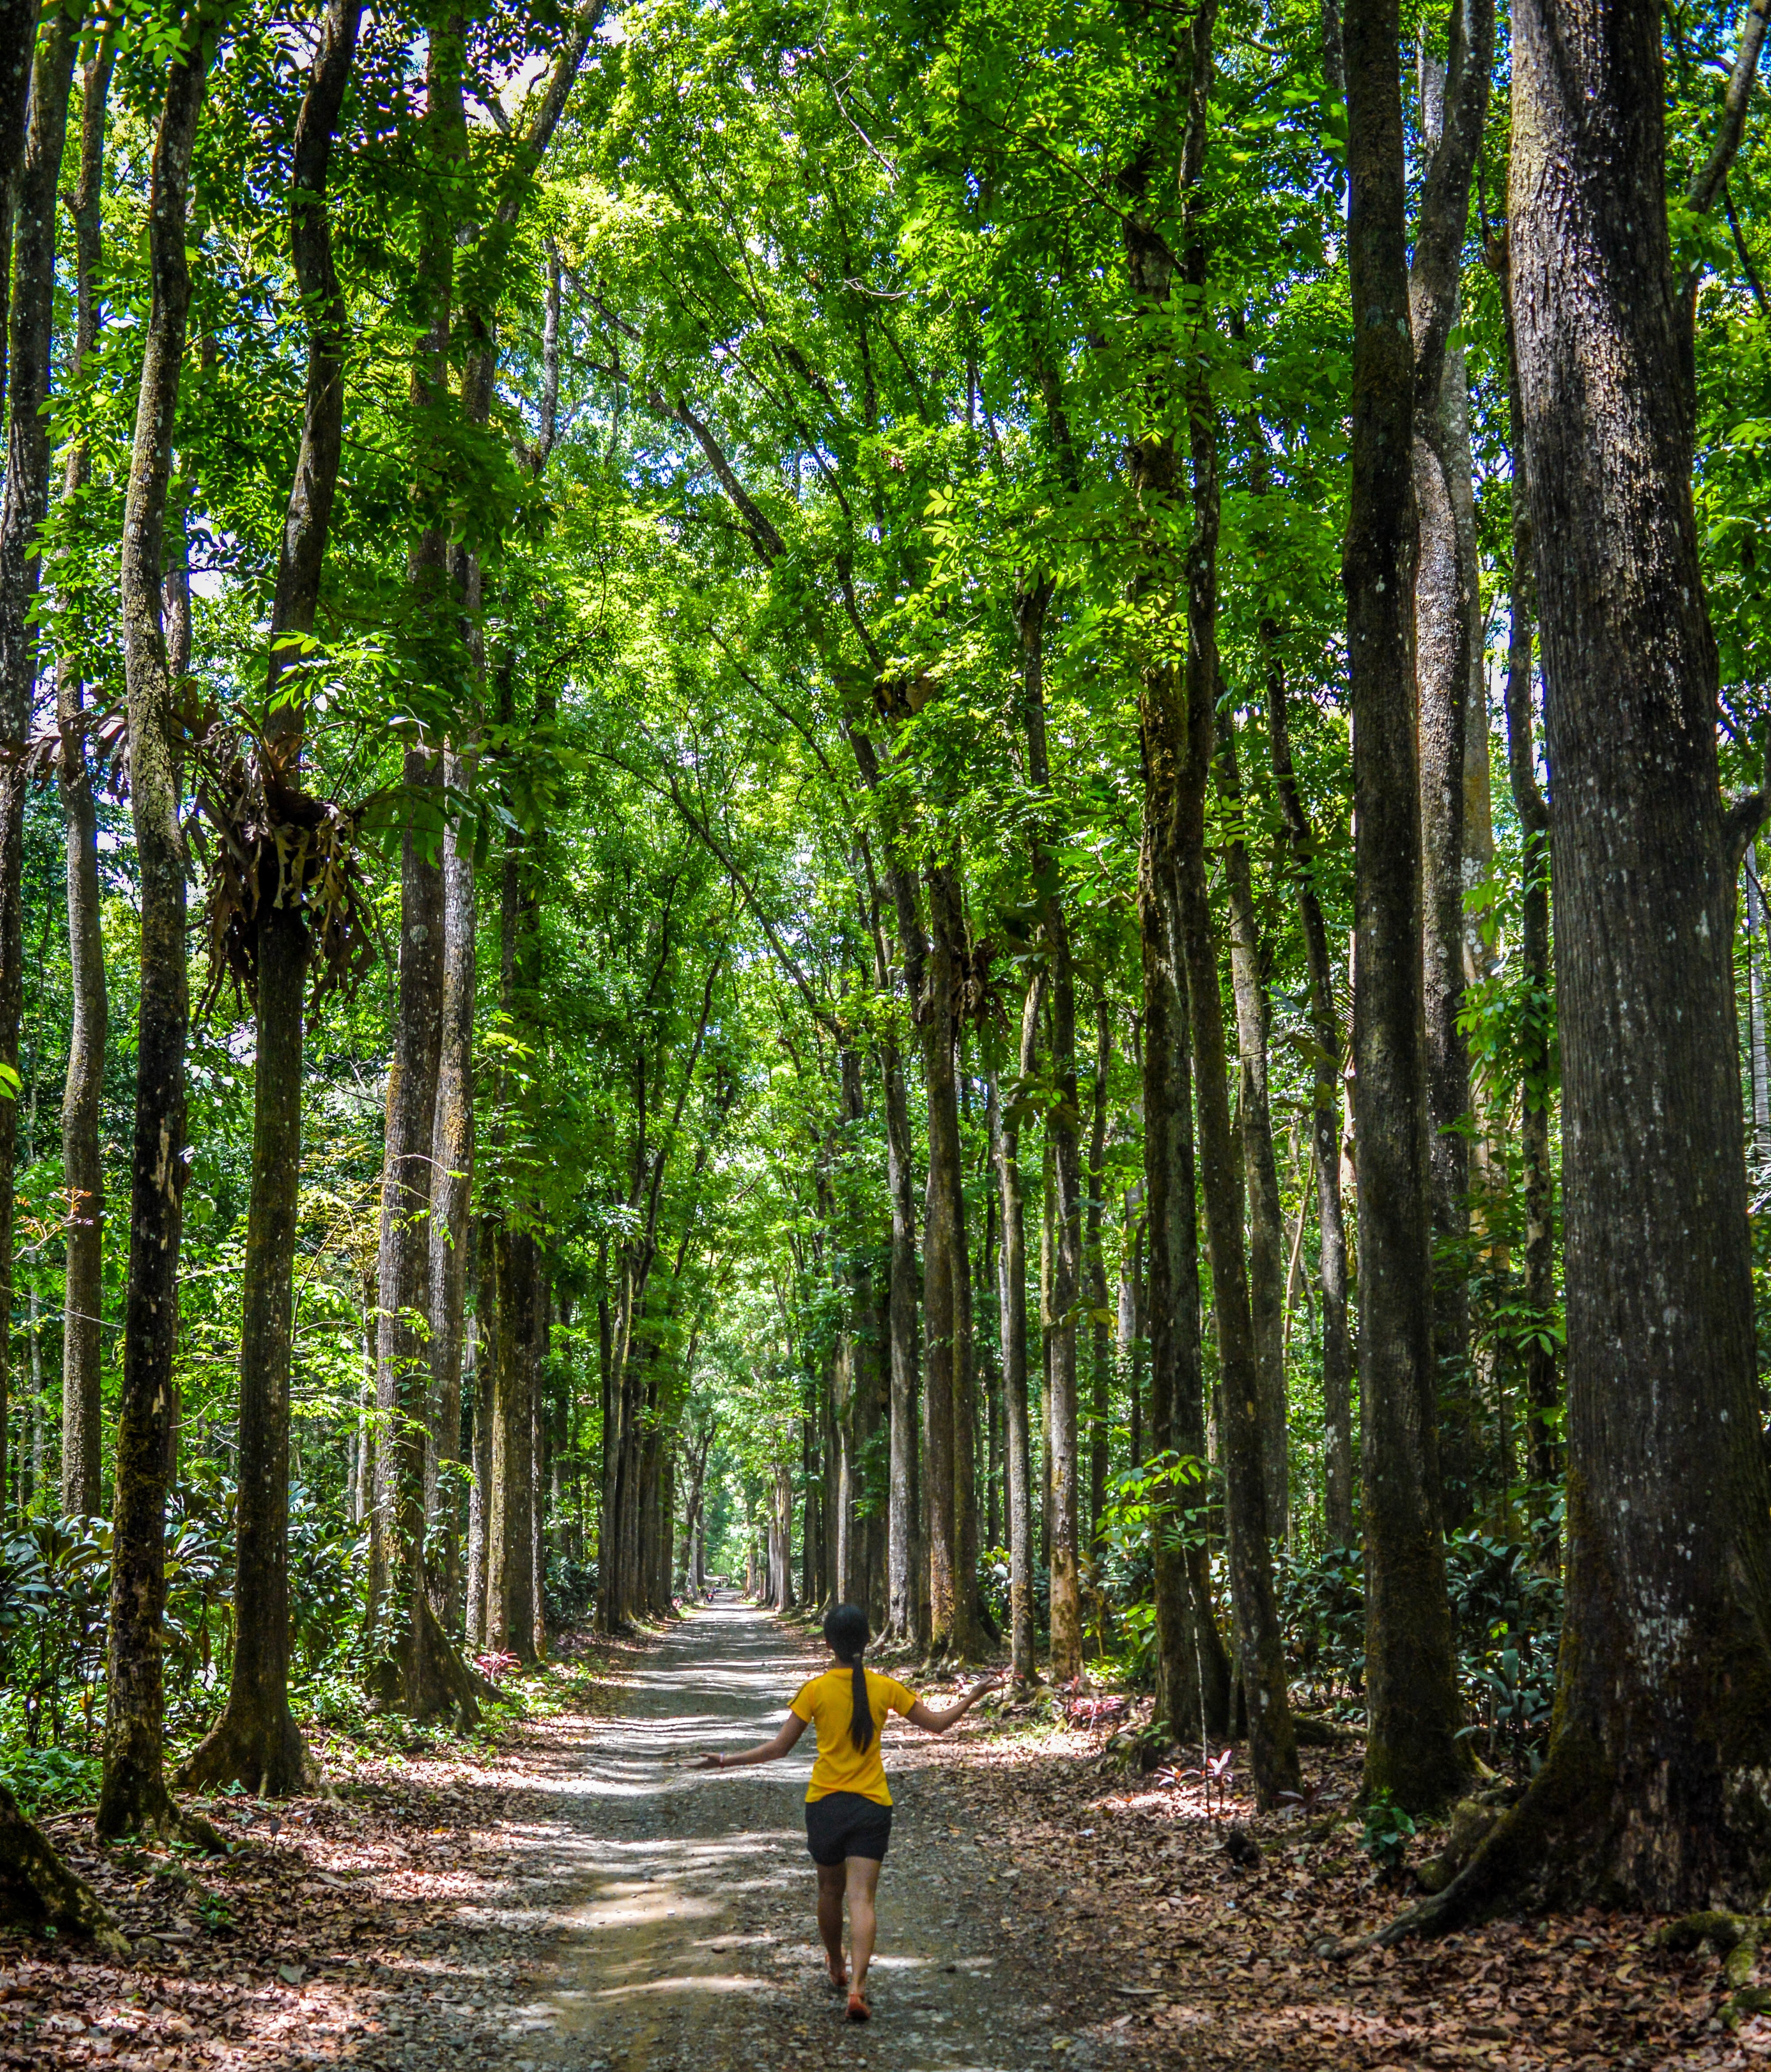
tree, nature, forest, wilderness, trail, sunlight, leaf, green, jungle, autumn, park, rainforest, deciduous, wetland, grove, woodland, habitat, ecosystem, biome, old growth forest, natural environment, geographical feature, woody plant, temperate broadleaf and mixed forest, temperate coniferous forest